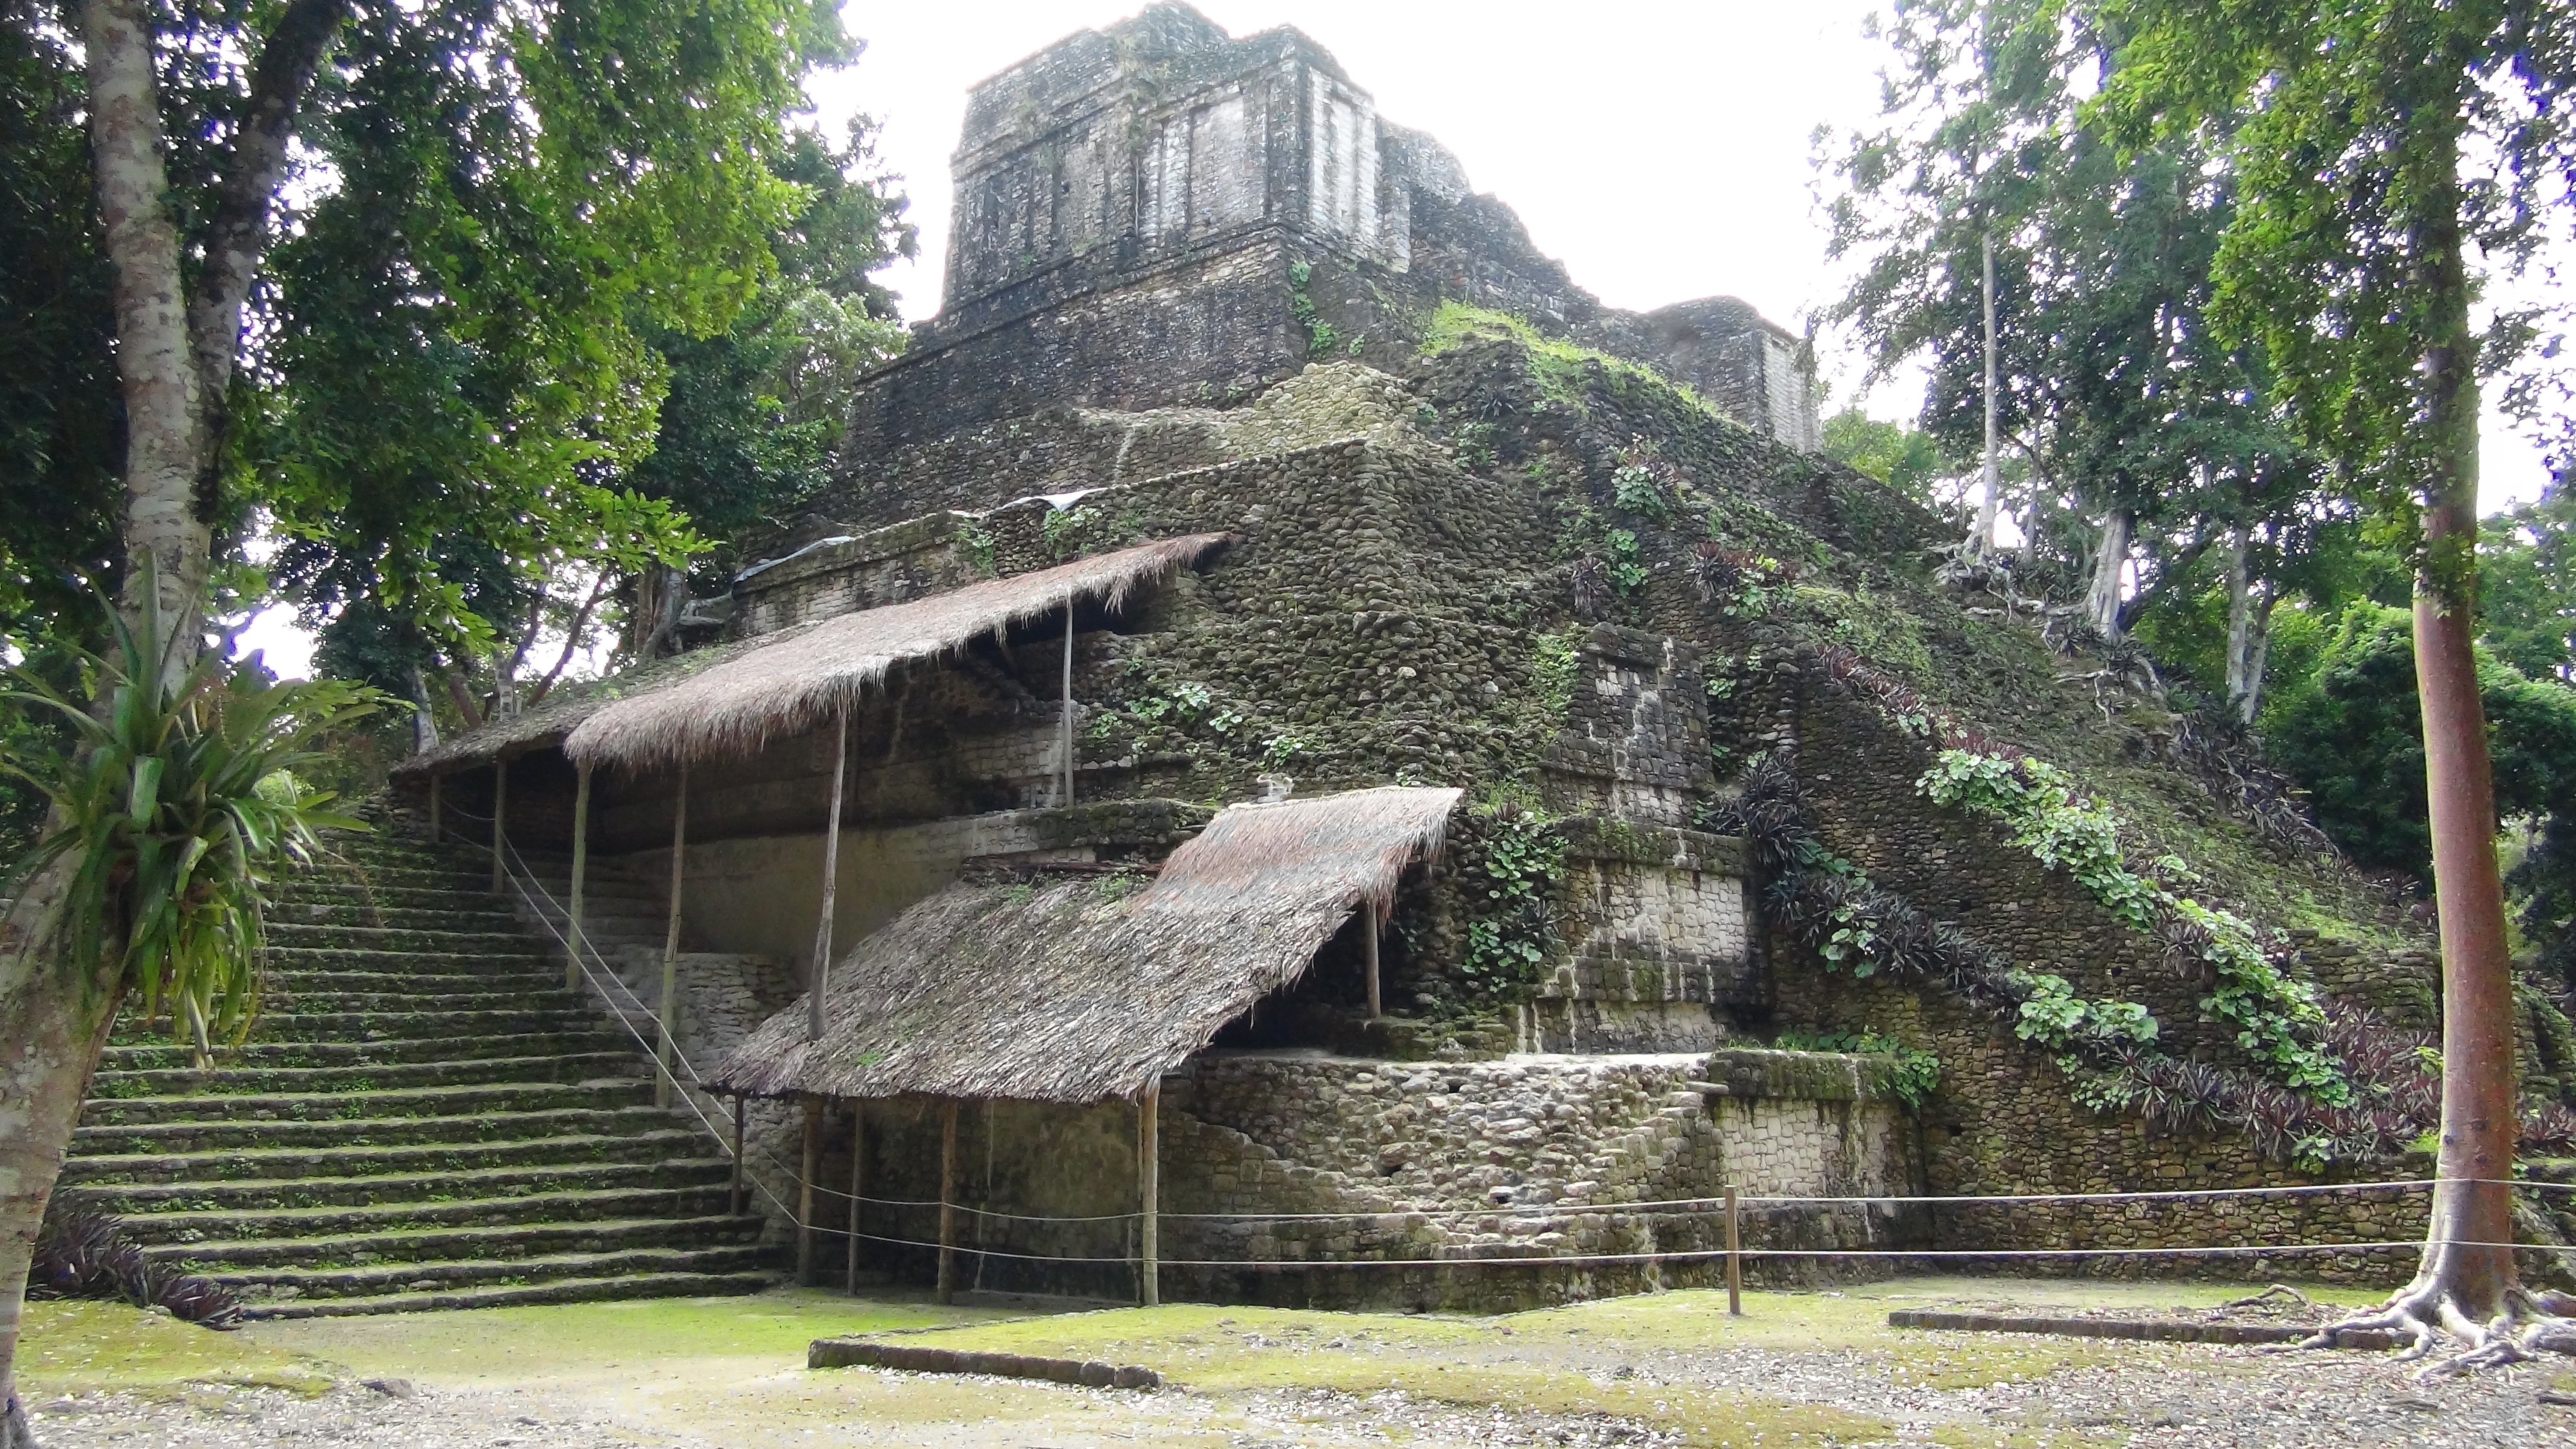
building, hut, village, jungle, tourism, place of worship, temple, ruins, monastery, archaeological site